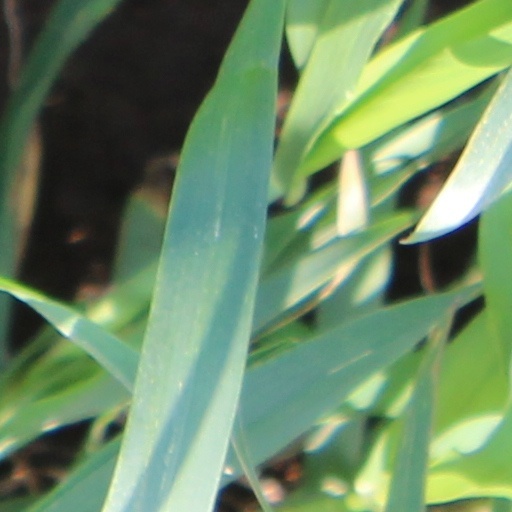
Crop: wheat